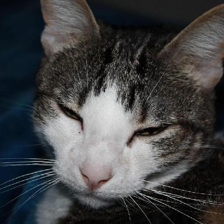
Label: animals